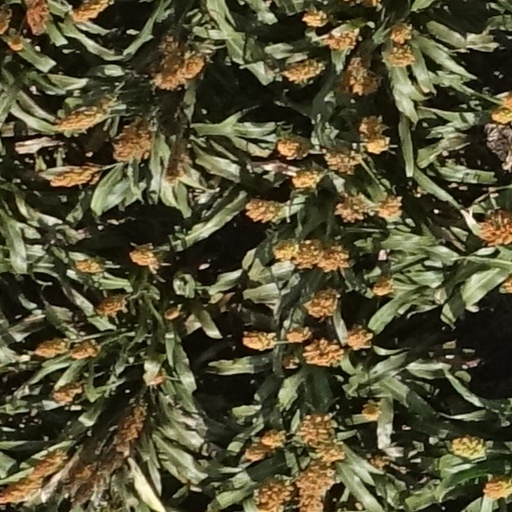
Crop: sorghum